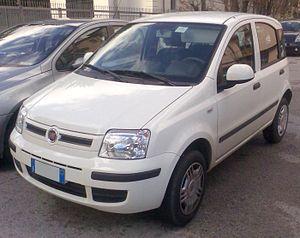
L’usine Fiat de Tychy est une usine de Fiat Group Automobiles située dans le sud de la Pologne pour la production automobile qui a été mise en service en 1975.